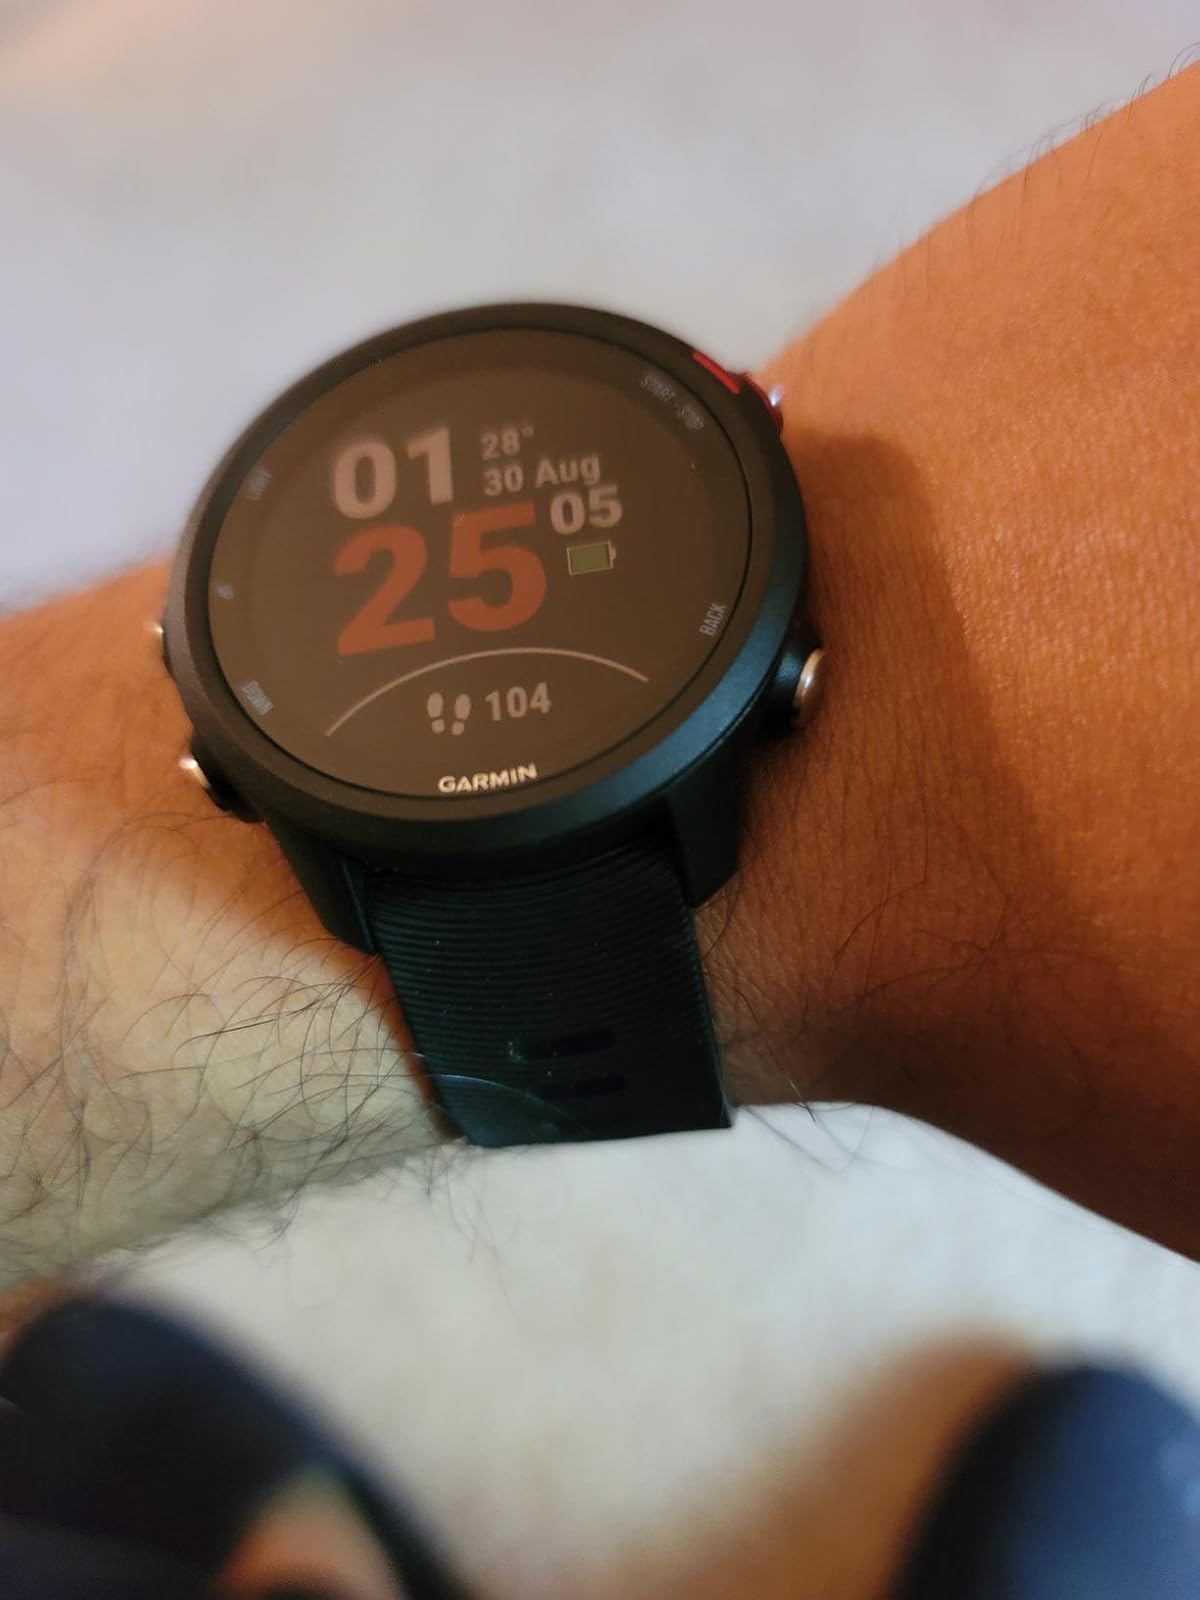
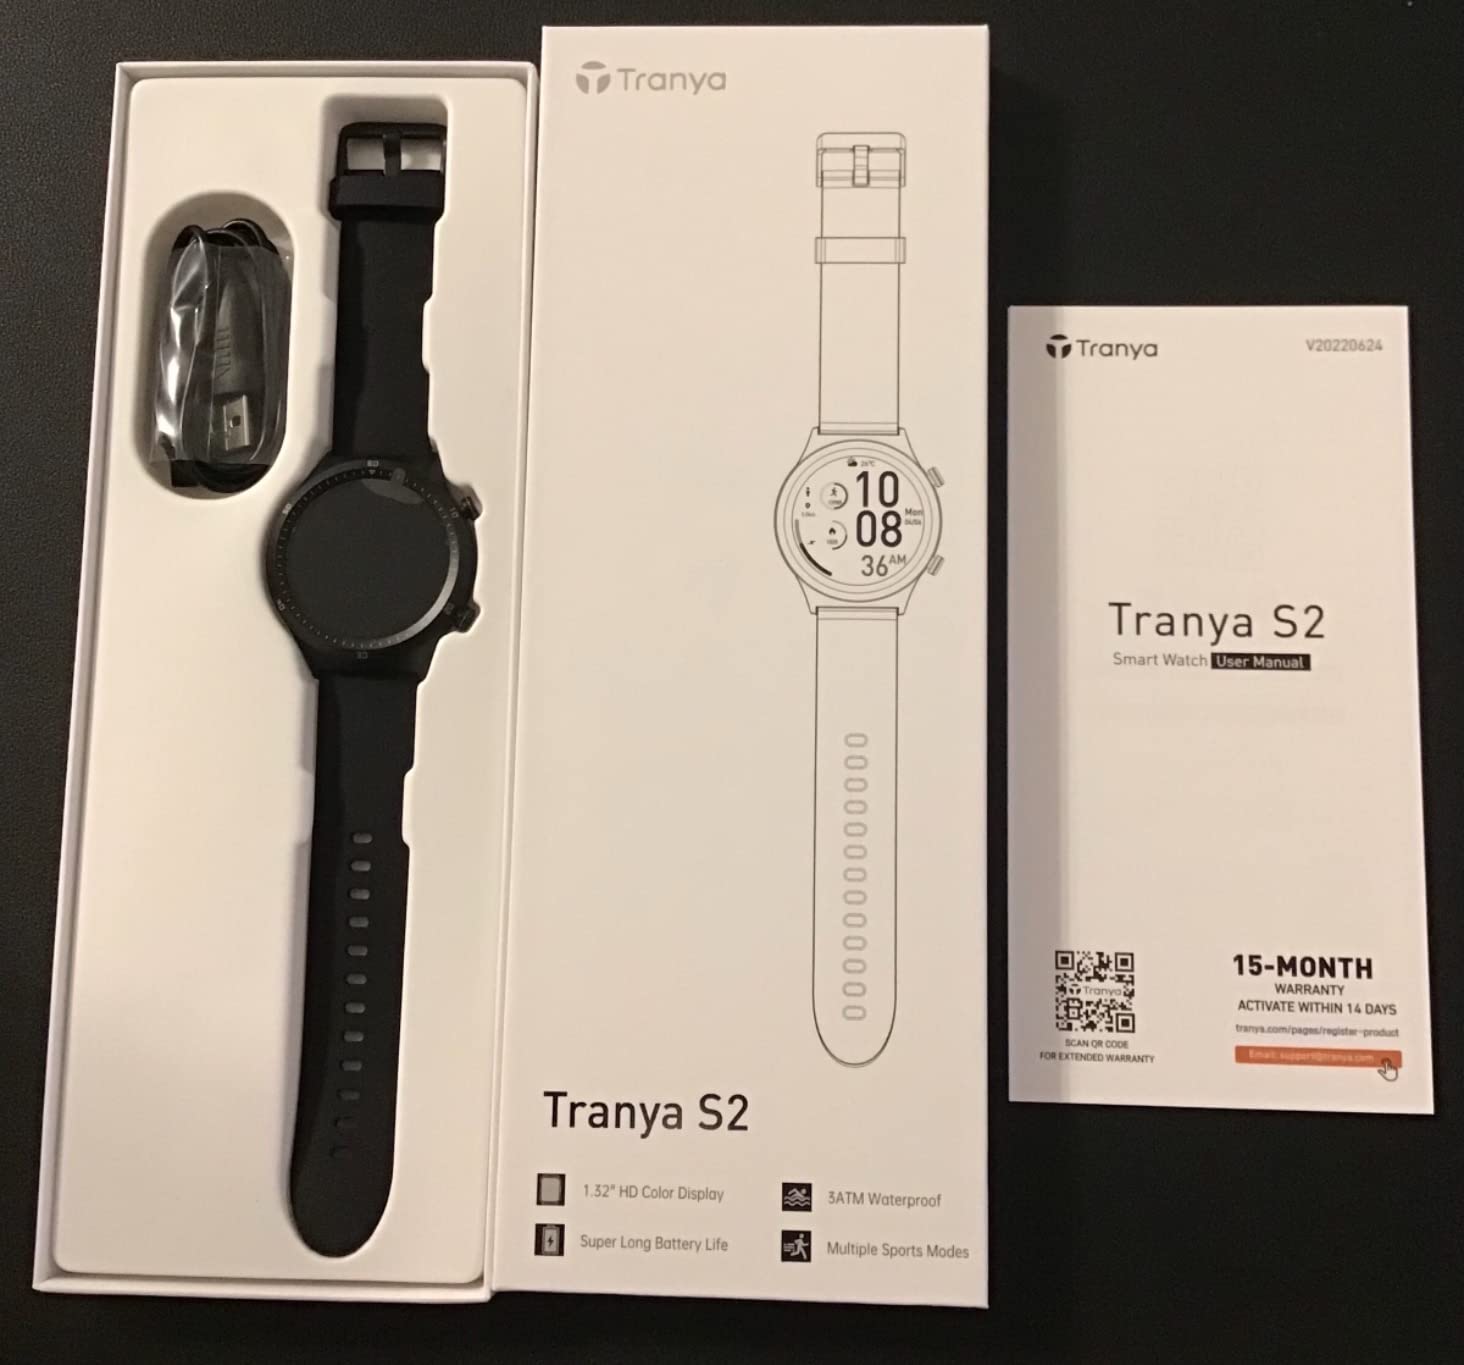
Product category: smartwatch
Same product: no